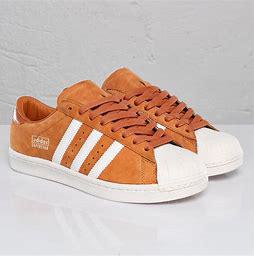
Brand: Adidas
Model: Superstar